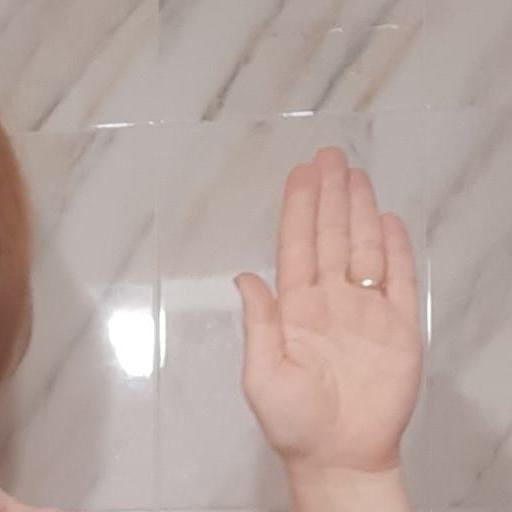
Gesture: stop